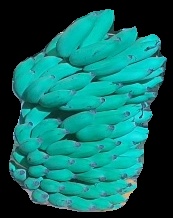
Variety: elakki-bale
Grade: grade2